Rodalies de Catalunya

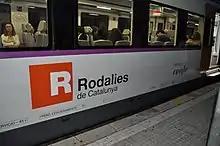
Close-up of the Rodalies livery on a Civia

Rodalies de Catalunya's Barcelona commuter railway service consists of eight lines serving a large part of the Barcelona metropolitan area, even extending out of its limits in some cases. Excluding the Vic–Latour-de-Carol portion, it runs on of railway lines and has 109 stations in 77 municipalities, accounting for a population of 4.7 million. It is calculated that the service has a daily ridership of 350,000 travellers and, according to 2016 figures, an annual ridership of 108.3 million.